126th (East Lancashire) Brigade

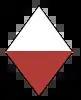
British 42nd (East Lancashire) Division Insignia

The 126th (East Lancashire) Brigade was an infantry brigade of the British Army during the First World War and the Second World War. It was assigned to the 42nd (East Lancashire) Division and served in the Middle East and on the Western Front in the Great War. In the Second World War, now as the 126th Infantry Brigade, it served again with the 42nd (East Lancashire) Division in France and was evacuated at Dunkirk and then later converted into 11th Armoured Brigade.